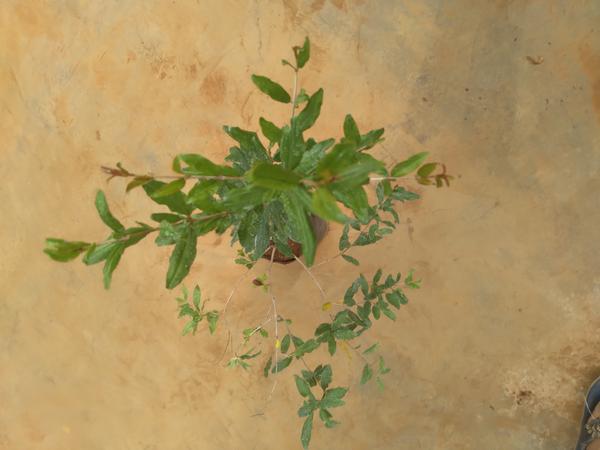
Plant: Pomegranate